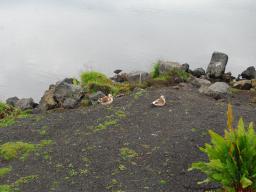
Label: Background_without_leaves